Jean Bodin

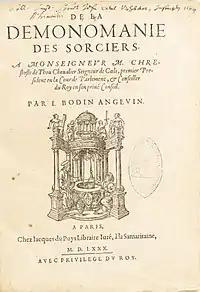
Title page of "De la démonomanie des sorciers" (1580)

Bodin's major work on sorcery and the witchcraft persecutions was "On the Demonomania of the Sorcerers", first issued in 1580, with ten editions published by 1604. In it he elaborates the influential concept of "pact witchcraft" based on a deal with the Devil and the belief that the evil spirit would use a strategy to impose doubt on judges to look upon magicians as madmen and hypochondriacs deserving of compassion rather than chastisement.